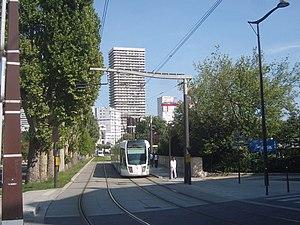
La poterne des Peupliers est une poterne constituant l'un des derniers vestiges des fortifications de Thiers à Paris.
La liste des stations du tramway d'Île-de-France propose un aperçu des stations actuellement en service sur les lignes de tramway d'Île-de-France, en France. La première ligne a ouvert en 1992. L'ensemble des lignes, qui ne sont pas toutes en correspondance entre elles, comprend 204 stations, depuis le 14 décembre 2019, date d'extension de la ligne 4 du tramway d'Île-de-France.